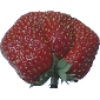
Label: Strawberry Wedge 1